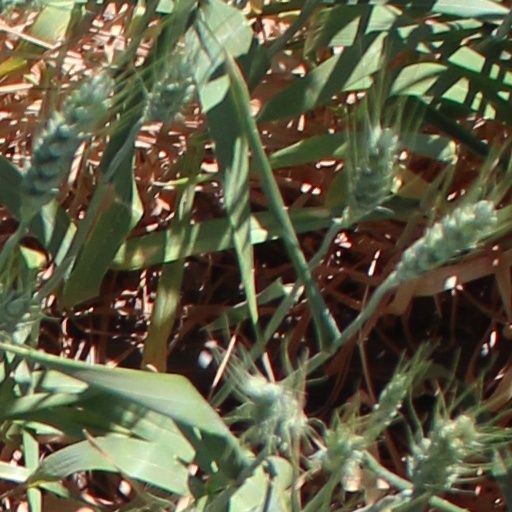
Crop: wheat